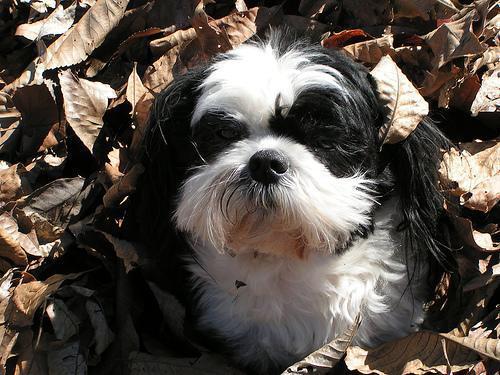
Shih-Tzu